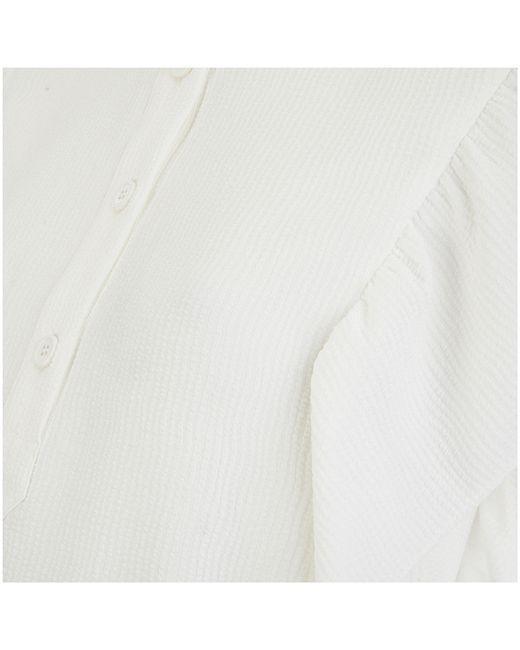
weißes Button-down, formelles Oberteil, Bürohemd